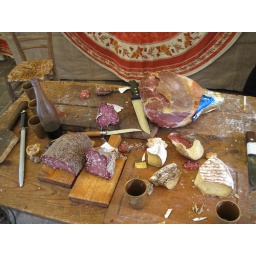
A street market in Tournus before we rode out of town, good stuff!